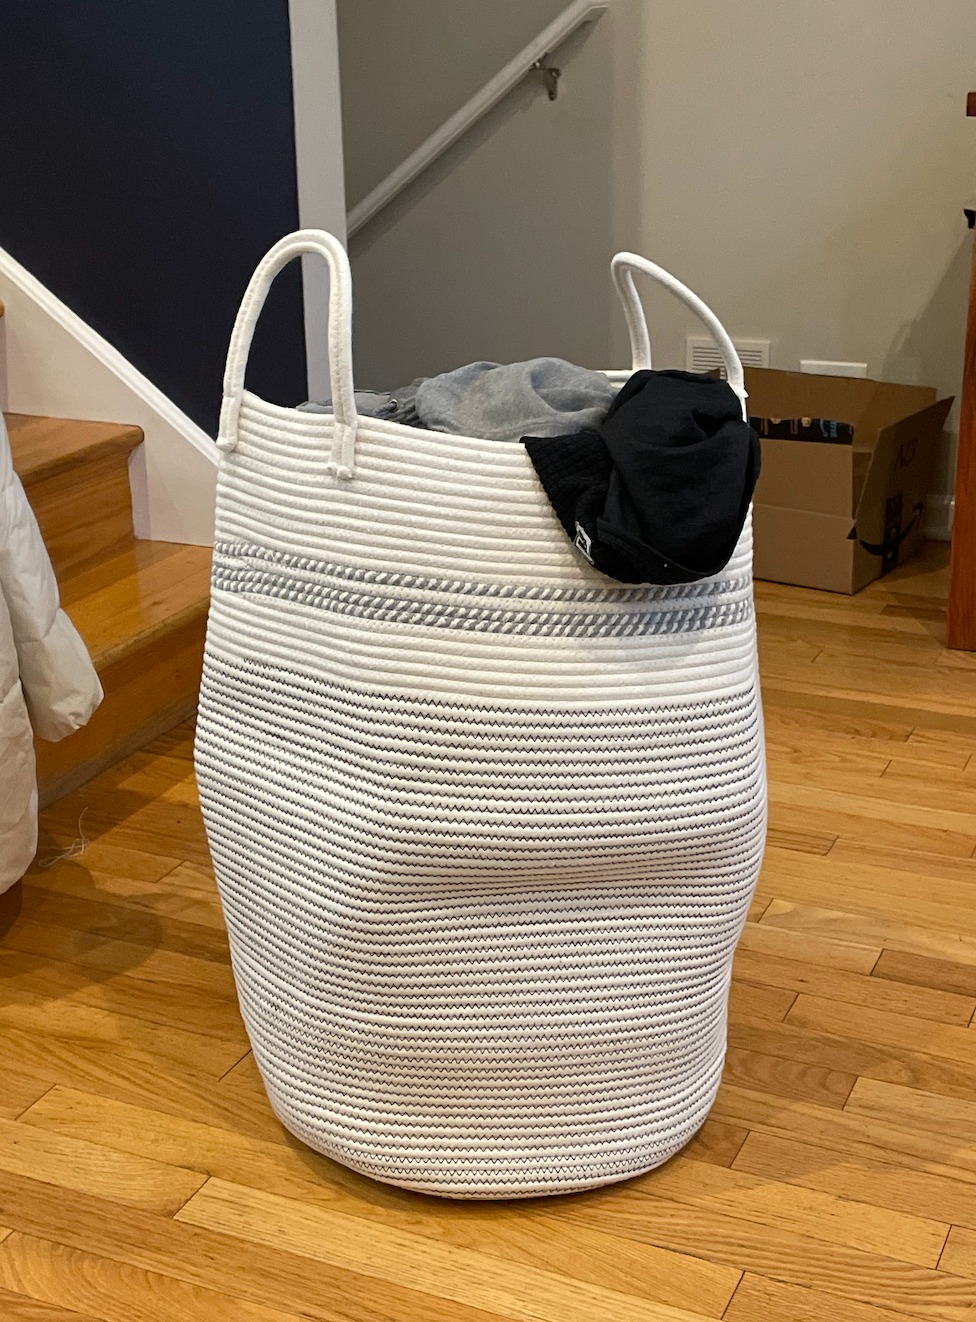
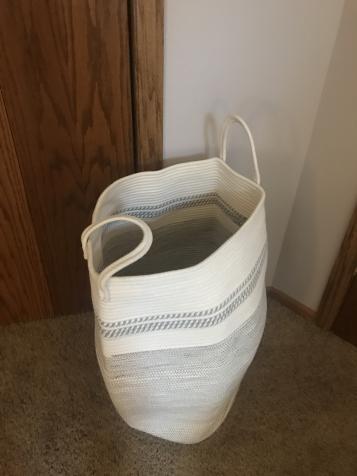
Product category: items_hamper
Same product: yes